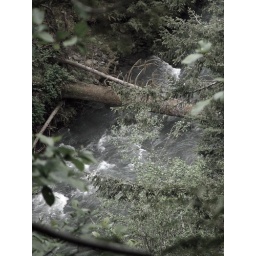
A bridge over gray wolf river